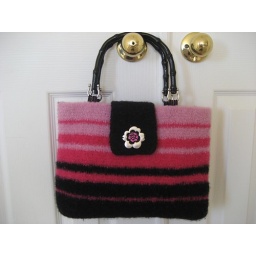
Crocheted and felted purse. Named in honor of my sister who loves pink and black